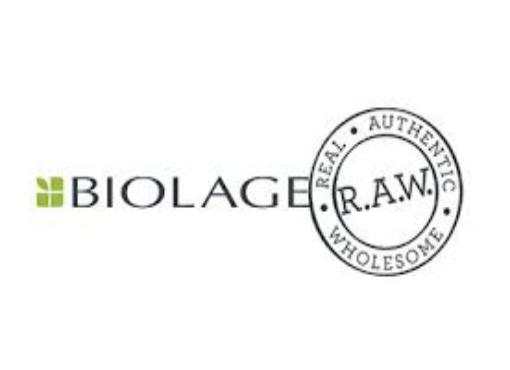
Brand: Biolage
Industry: Necessities